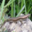
Label: lizard